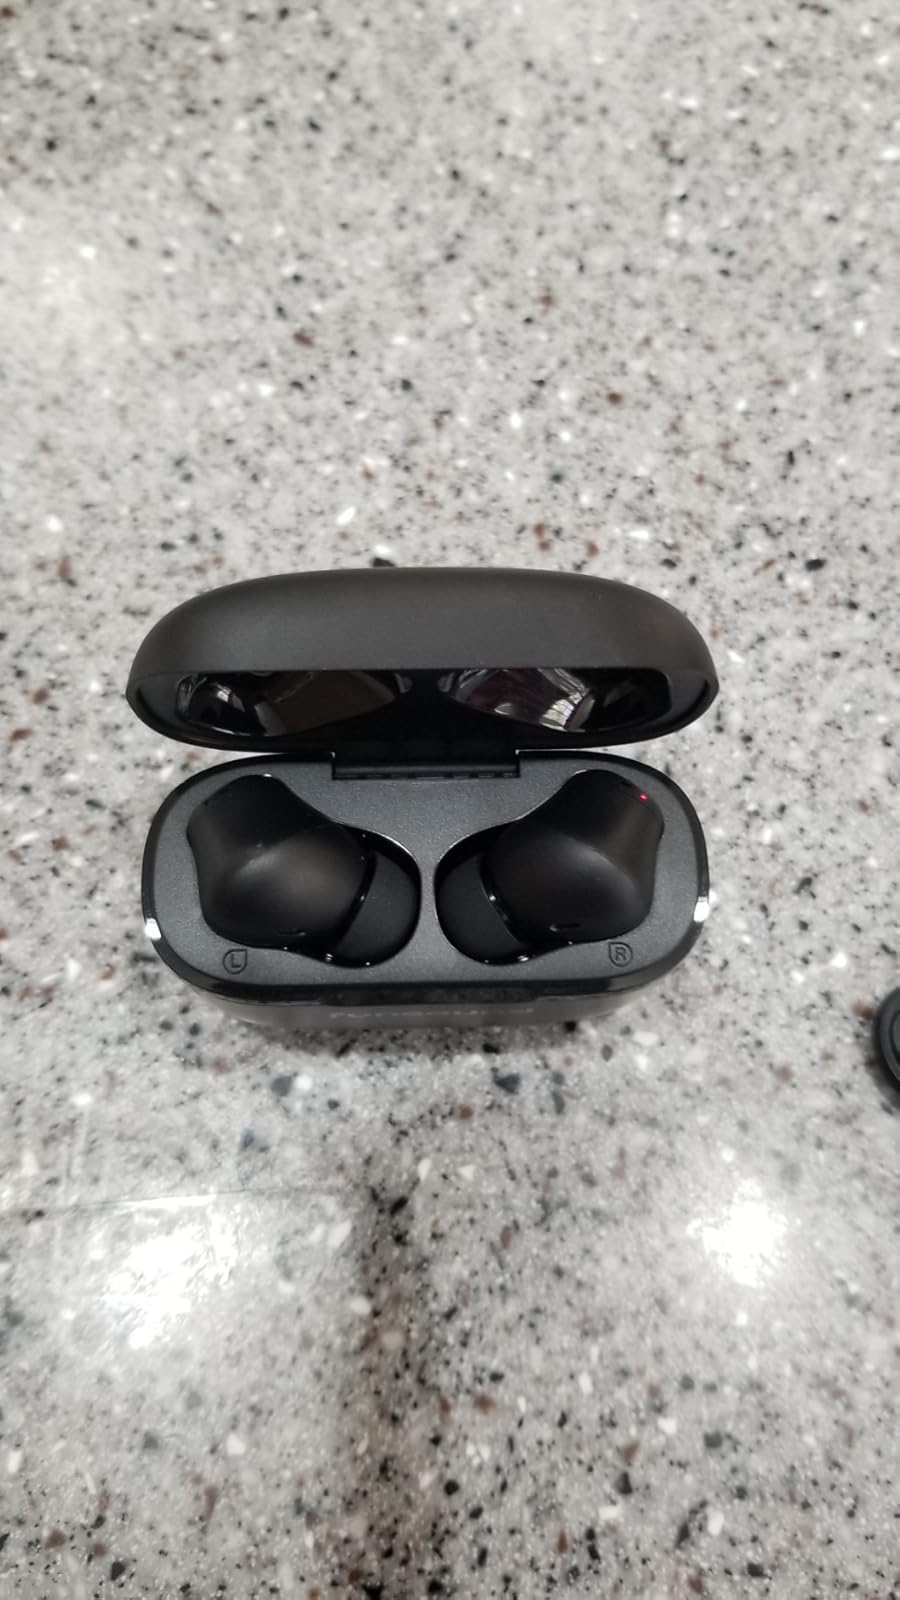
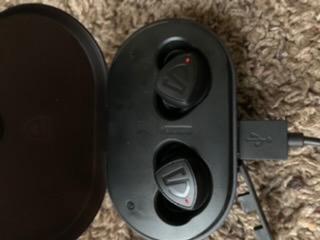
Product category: earbuds
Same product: no